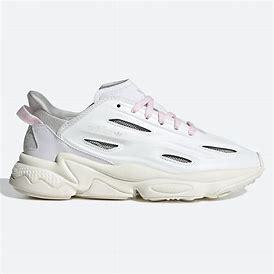
Brand: Adidas
Model: Ozweego Celox